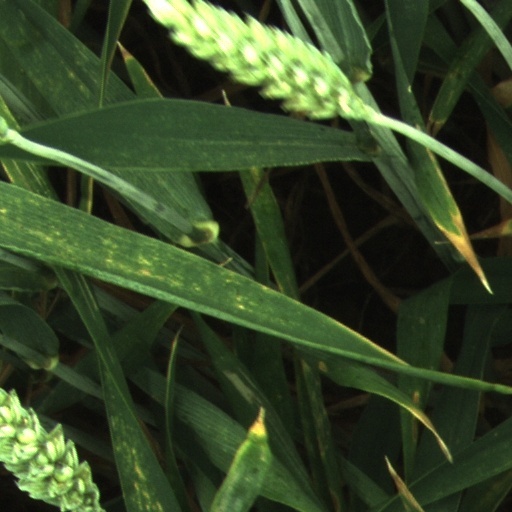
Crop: wheat